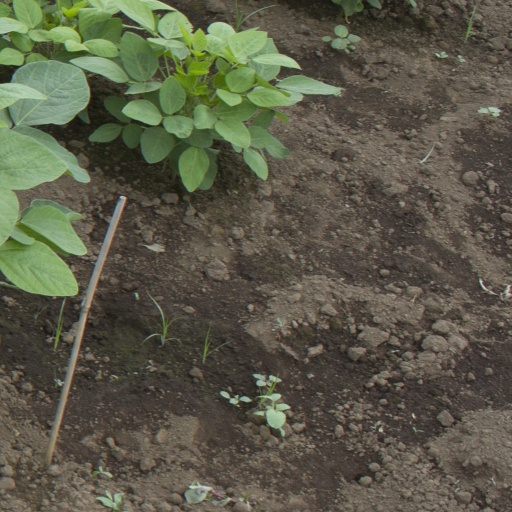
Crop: soybean